East Central Railway zone

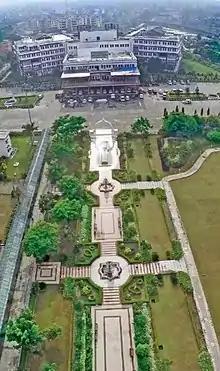
Office of the headquarters of East Central Railway zone, Hajipur

First set up on 8 September 1996 with headquarters at Hajipur, Bihar, East Central Railway became operational on 1 October 2002 by carving out areas from Eastern Railway Zone and North Eastern Railway zone. It currently consists of the divisions viz. Dhanbad, Danapur, Mughalsarai of Eastern Railway and Sonpur and Samastipur of North Eastern Railway. The last 13 years of its existence has been full of challenges and every obstacle was dealt in a dedicated manner despite constraints of work force and infrastructure. ECR, has a vast network of 5402.693 track kilometers and 3707.988 route kilometers encompassing the states of Bihar, Jharkhand, Uttar Pradesh and Madhya Pradesh. Out of the route, have been electrified. ECR has been lifeline for the people in its expanse and is playing a pivotal role in rapid development of the area. The development of infrastructure has been the major thrust area to bring about a rapid growth rate in the region and prosperity to the people. In the field of construction of new lines, doubling, gauge conversion, construction of bridges/road-over bridges, new workshop projects, Other than this qualitative and perceptible improvement in safety, cleanliness, catering, passenger amenities have been achieved to a large extent. ECR is unique in the sense that both Goods loading and Passenger traffic assume great importance in view of the huge coal loading in the coal bearing of Dhanbad division of Jharkhand state and densely populated area of Bihar. The rapid growth in both the sectors has necessitated strengthening of infrastructure of Railways. Further ECR also has uniqueness of acting as a gateway to Nepal with International traffic catering to the movement of export traffic and passengers to Nepal and vice versa.